Kentfield, California

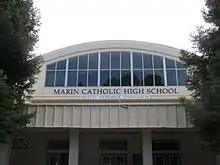
Marin Catholic High School

Marin Catholic High School, a Roman Catholic college preparatory, serves young boys and girls in the Catholic tradition. The student population currently numbers around 725. The school is owned by the Archdiocese of San Francisco.